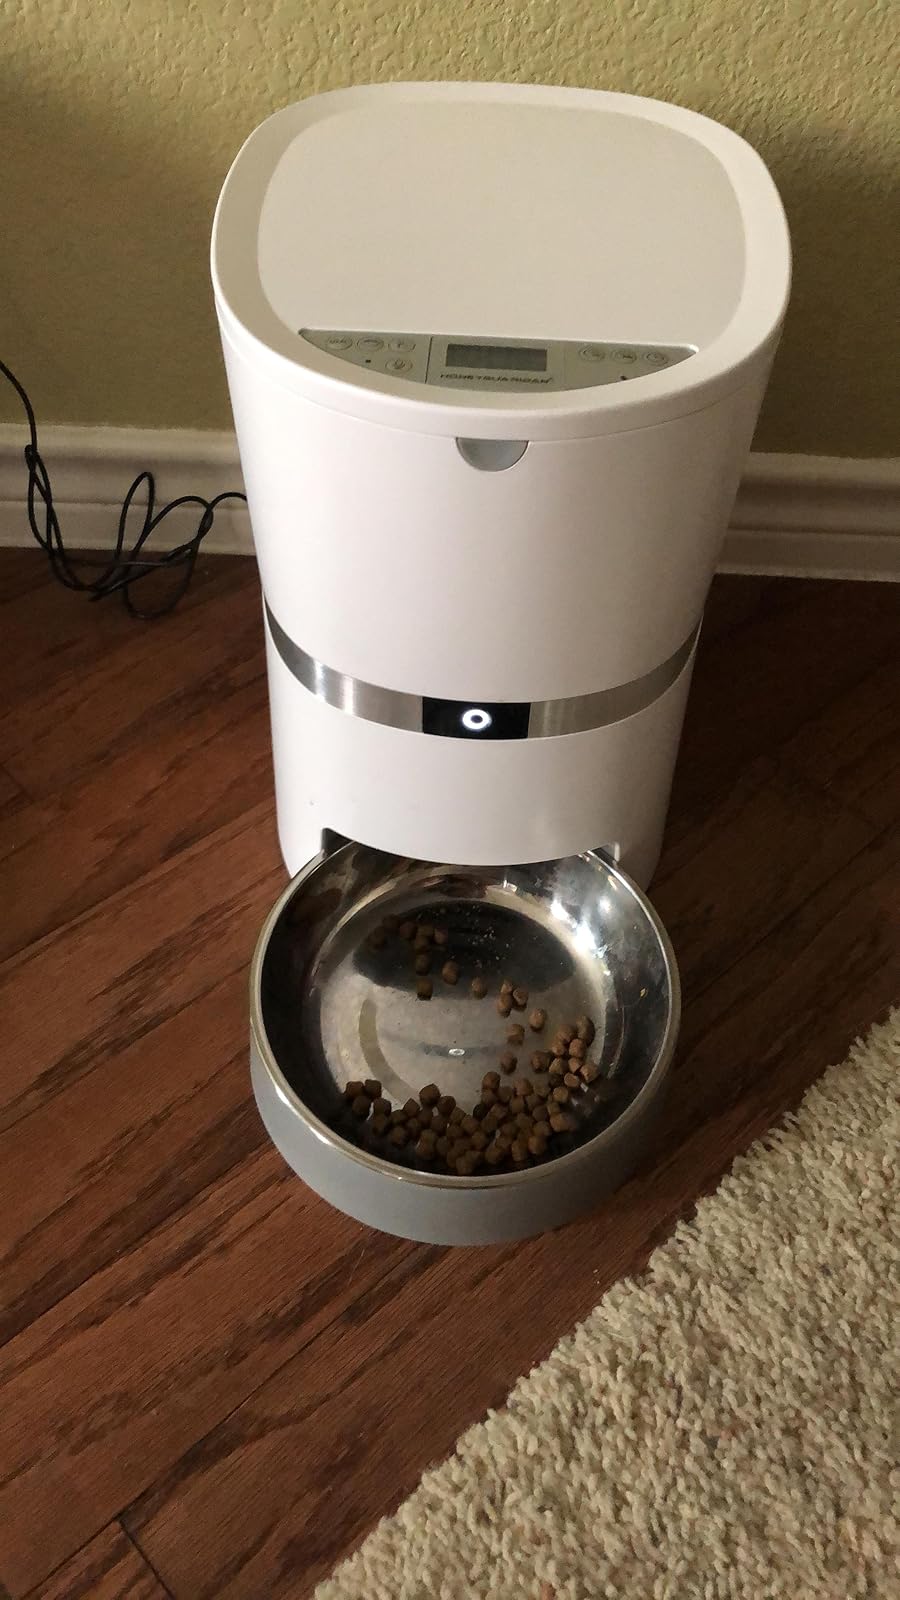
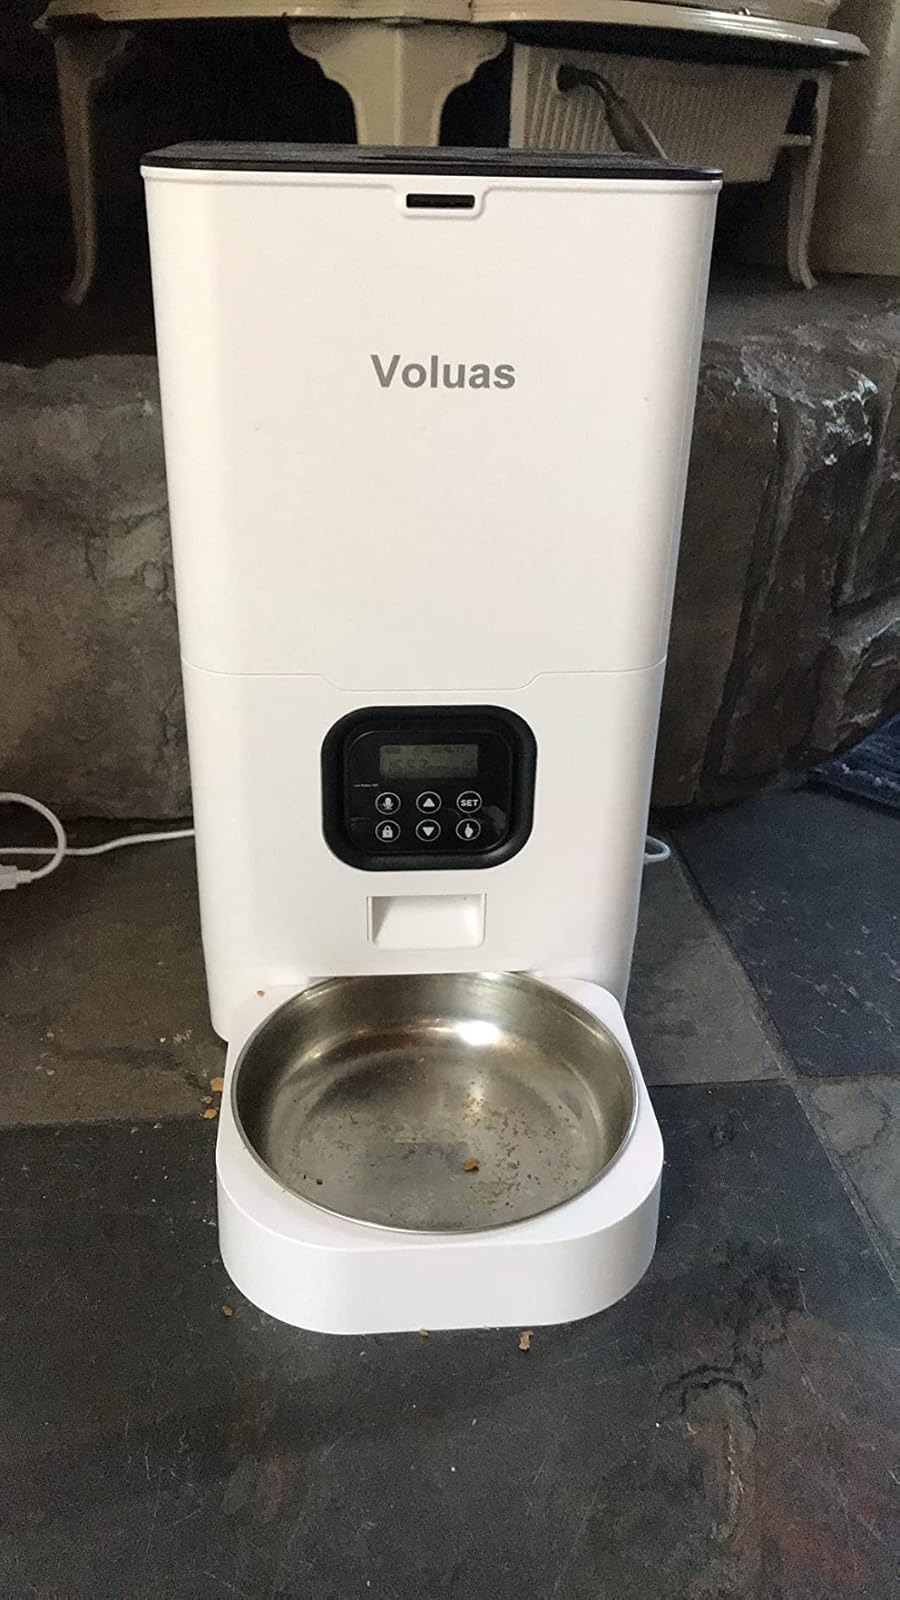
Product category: items_feeder
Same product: no